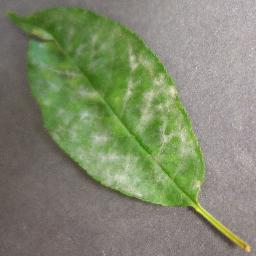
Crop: cherry
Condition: (including_sour)_powdery_mildew